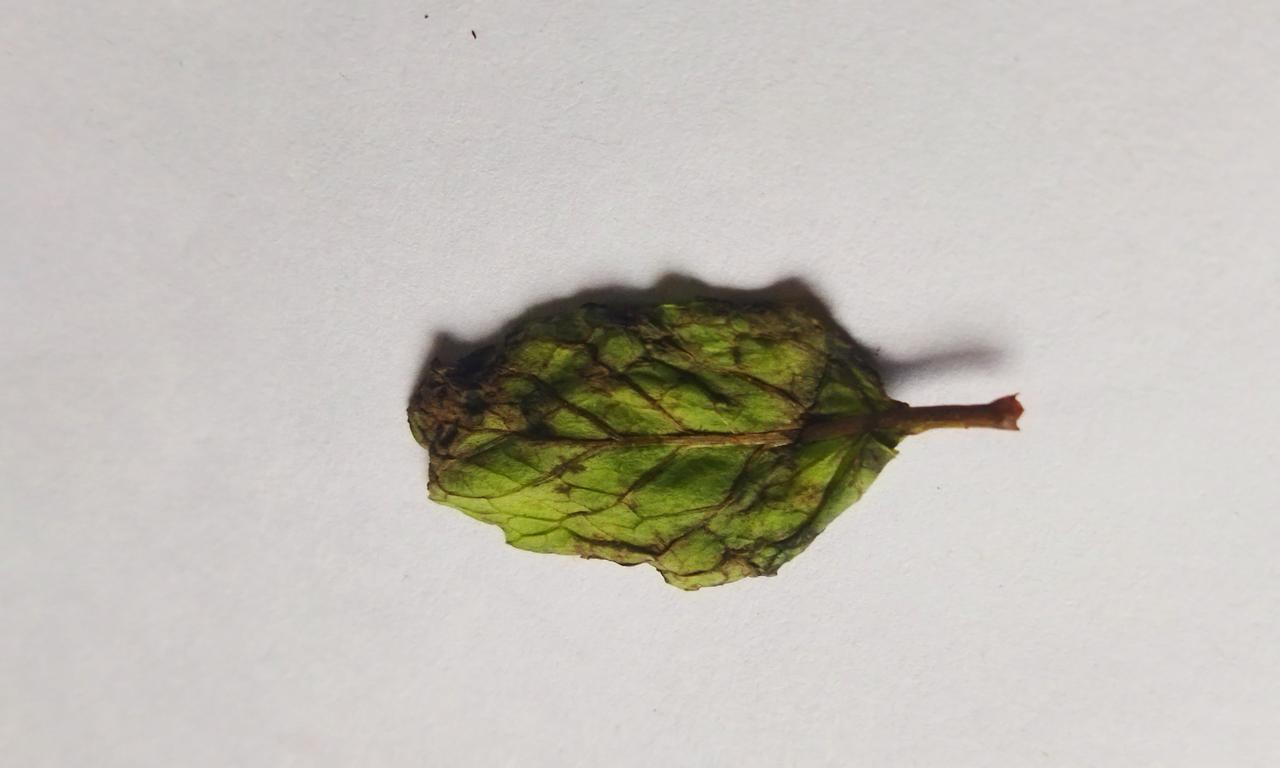
Label: Spoiled